Historic roads and trails

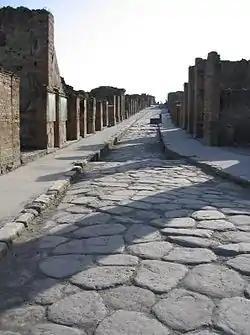
A Roman street in Pompeii

Roman roads were physical infrastructure vital to the maintenance and development of the Roman state, and were built from about 300 BC through the expansion and consolidation of the Roman Republic and the Roman Empire. They ranged from small local roads to broad, long-distance highways built to connect cities, major towns and military bases. These major roads were often stone-paved and metaled, cambered for drainage, and flanked by footpaths, bridleways and drainage ditches. They were laid along accurately surveyed courses, and some were cut through hills, or conducted over rivers and ravines on bridgework. Sections could be supported over marshy ground on rafted or piled foundations.